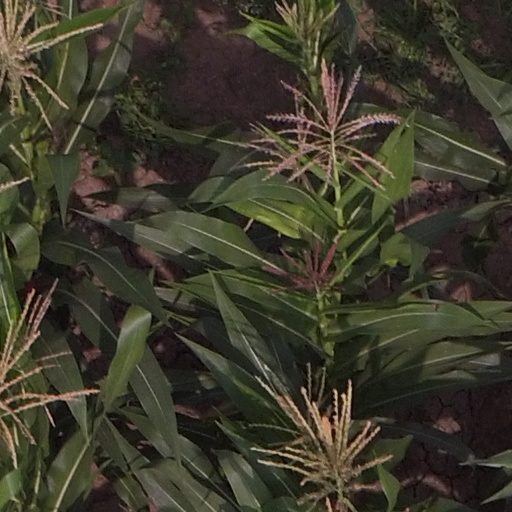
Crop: maize; corn